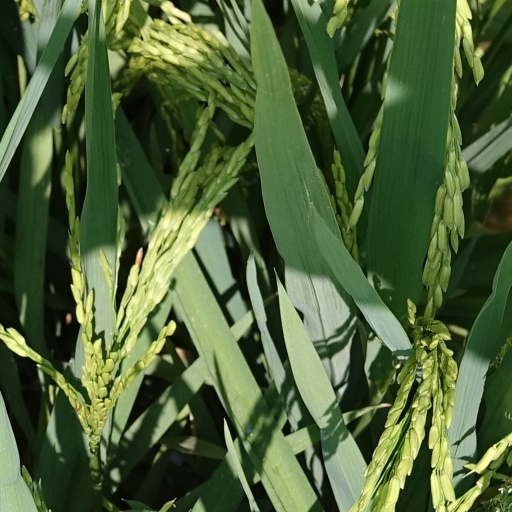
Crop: rice